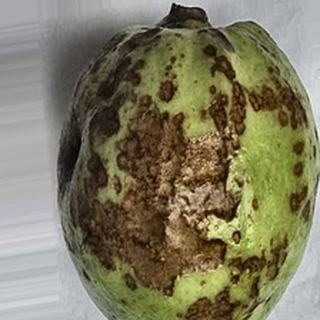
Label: guava_anthracnose